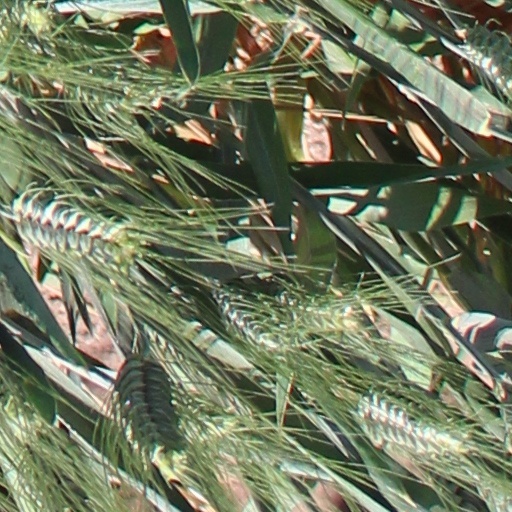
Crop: wheat